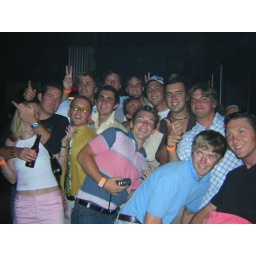
cat in the hat